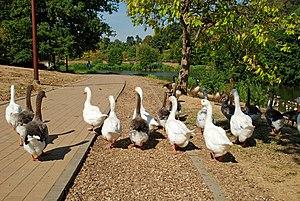
Belgique - Brabant wallon - Ottignies-Louvain-la-Neuve - Lac de Louvain-la-Neuve - oies sur la piste finlandaise
Le lac de Louvain-la-Neuve est un lac artificiel situé à Louvain-la-Neuve, section de la ville belge d'Ottignies-Louvain-la-Neuve, en Brabant wallon.